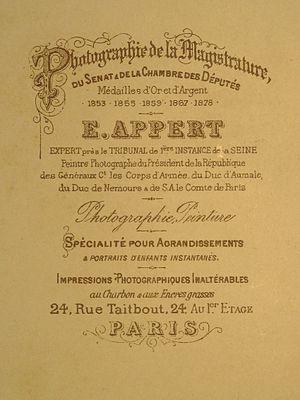
Eugène-Léon Appert, né en 1830 et Ernest Appert, né Ernest-Charles Appert le 10 septembre 1831 à Châteauroux et mort le 15 janvier 1890 à Paris, sont des photographes célèbres pour leurs clichés de la Commune de Paris de 1871.